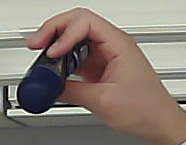
Product: nivea_rollon